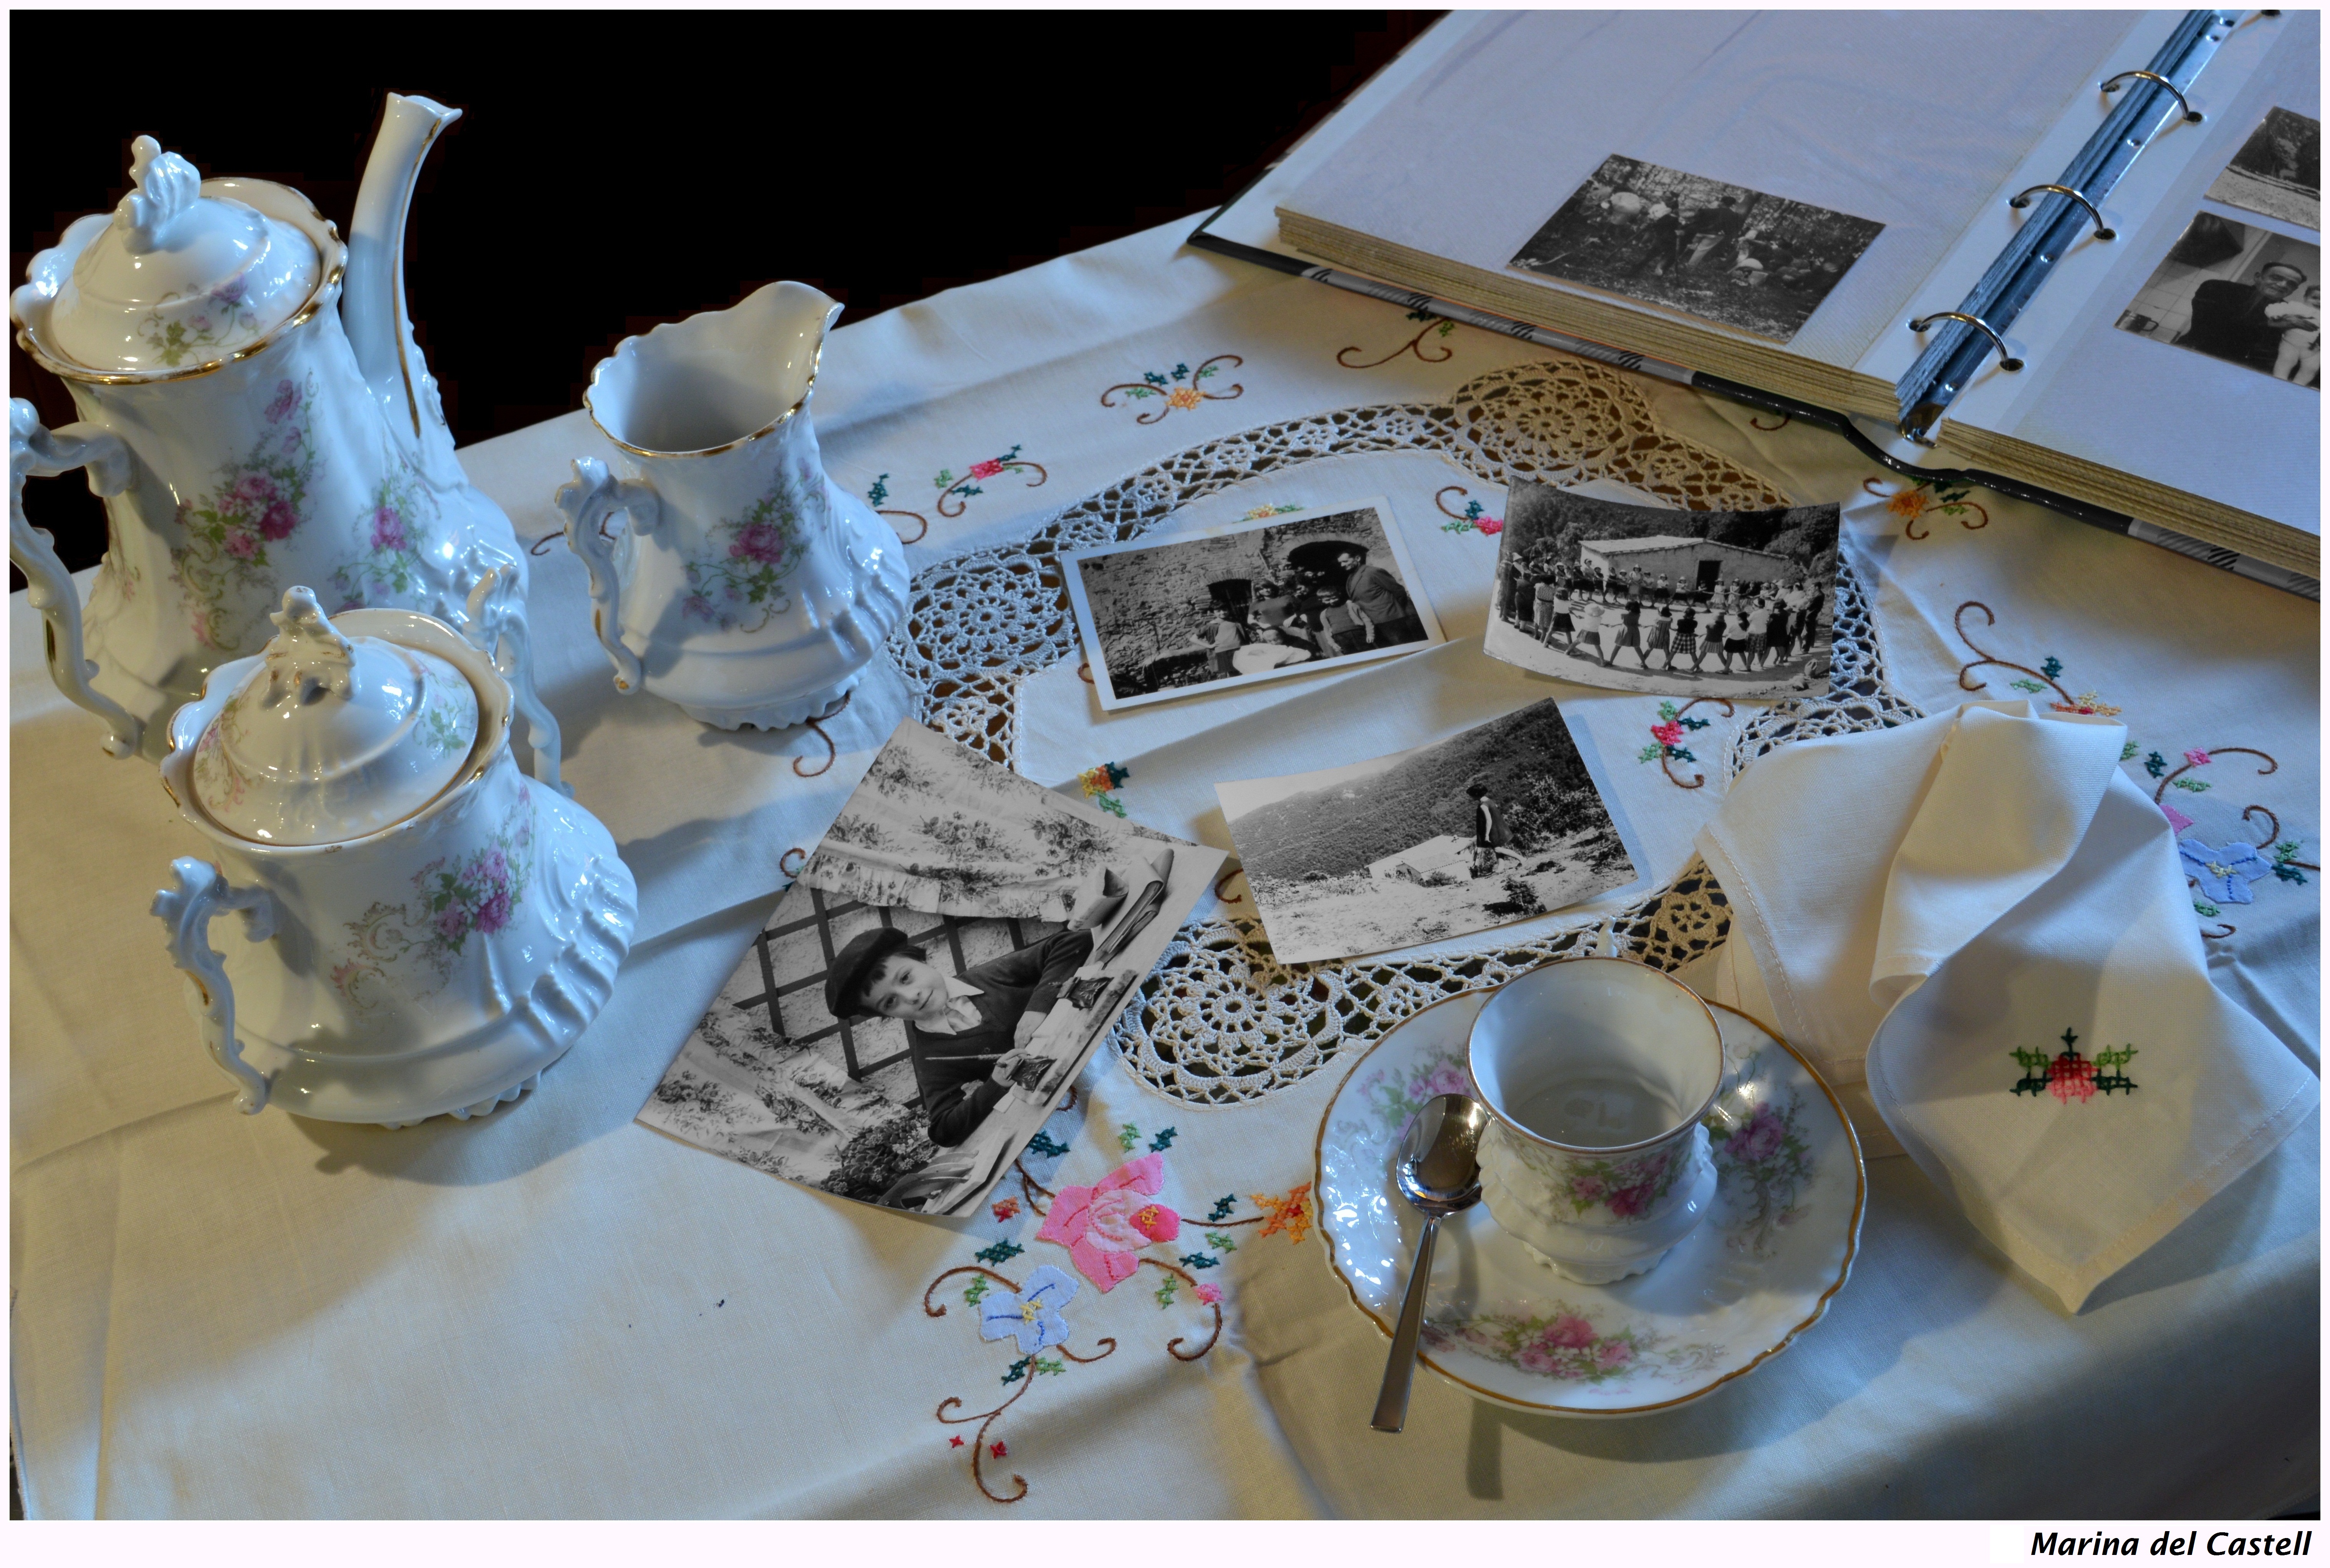
record, plastic, interior, photo, cup, space, indoor, memory, tablecloth, coffeepot, art, interieur, photograph, foto, fotografie, fotografia, pasado, recuerdo, souvenir, past, pass, innen, tasse, taza, vergangenheit, passato, passat, cafeti re, kaffeekanne, caffettiera, cafetera, tazza, tassa, teaspoonful, cuiller e, teel ffel, cucchiaino, cucharadita, cullereta, nappe, tischtuch, tovaglia, mantell, estovalles, metaphotography, interno, andenken, ricordo, product design